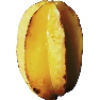
Label: Carambula 1